Dik Trom (film)

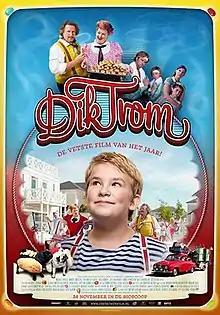
Theatrical release poster

Dik Trom is a 2010 Dutch film directed by Arne Toonen. It is based on the characters of the "Dik Trom" book series, although it features a different story. The film was released to theatres in the Netherlands on 24 November 2010.